Margaret de La Marck-Arenberg

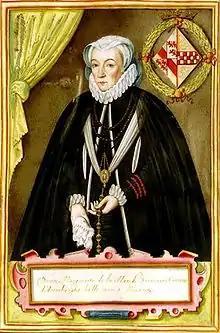
Margarethe von Arenberg

Margaret de La Marck-Arenberg (15 February 1527 – 18 February 1599) was a ruling countess of Arenberg from 1544 to 1599.